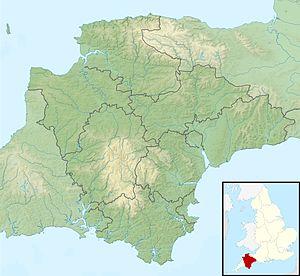
Le Yes Tor est le deuxième plus haut sommet du Dartmoor, dans le Devon, dans le Sud-Ouest de l'Angleterre. Il s'élève à 619 mètres d'altitude, soit deux mètres de moins que High Willhays, point culminant du massif situé à quelques mètres de distance.
High Willhays ou, selon certains auteurs, High Willes, est un sommet du Royaume-Uni culminant à 621 mètres d'altitude dans le comté du Devon, dont il constitue le point culminant, en Angleterre. C'est également le plus haut sommet du Dartmoor, classé en tant que parc national. Il fait partie d'une zone d'entraînement militaire, mais son accès en randonnée pédestre est possible les deux tiers de l'année.
La grotte de Kent ou caverne de Kent est un système de grottes situé à Torquay dans le Devon, en Angleterre. Il est remarquable pour ses vestiges archéologiques et géologiques. Le système de grottes est ouvert au public et possède le statut de site d'intérêt scientifique particulier depuis 1952 et de Scheduled monument depuis 1957.